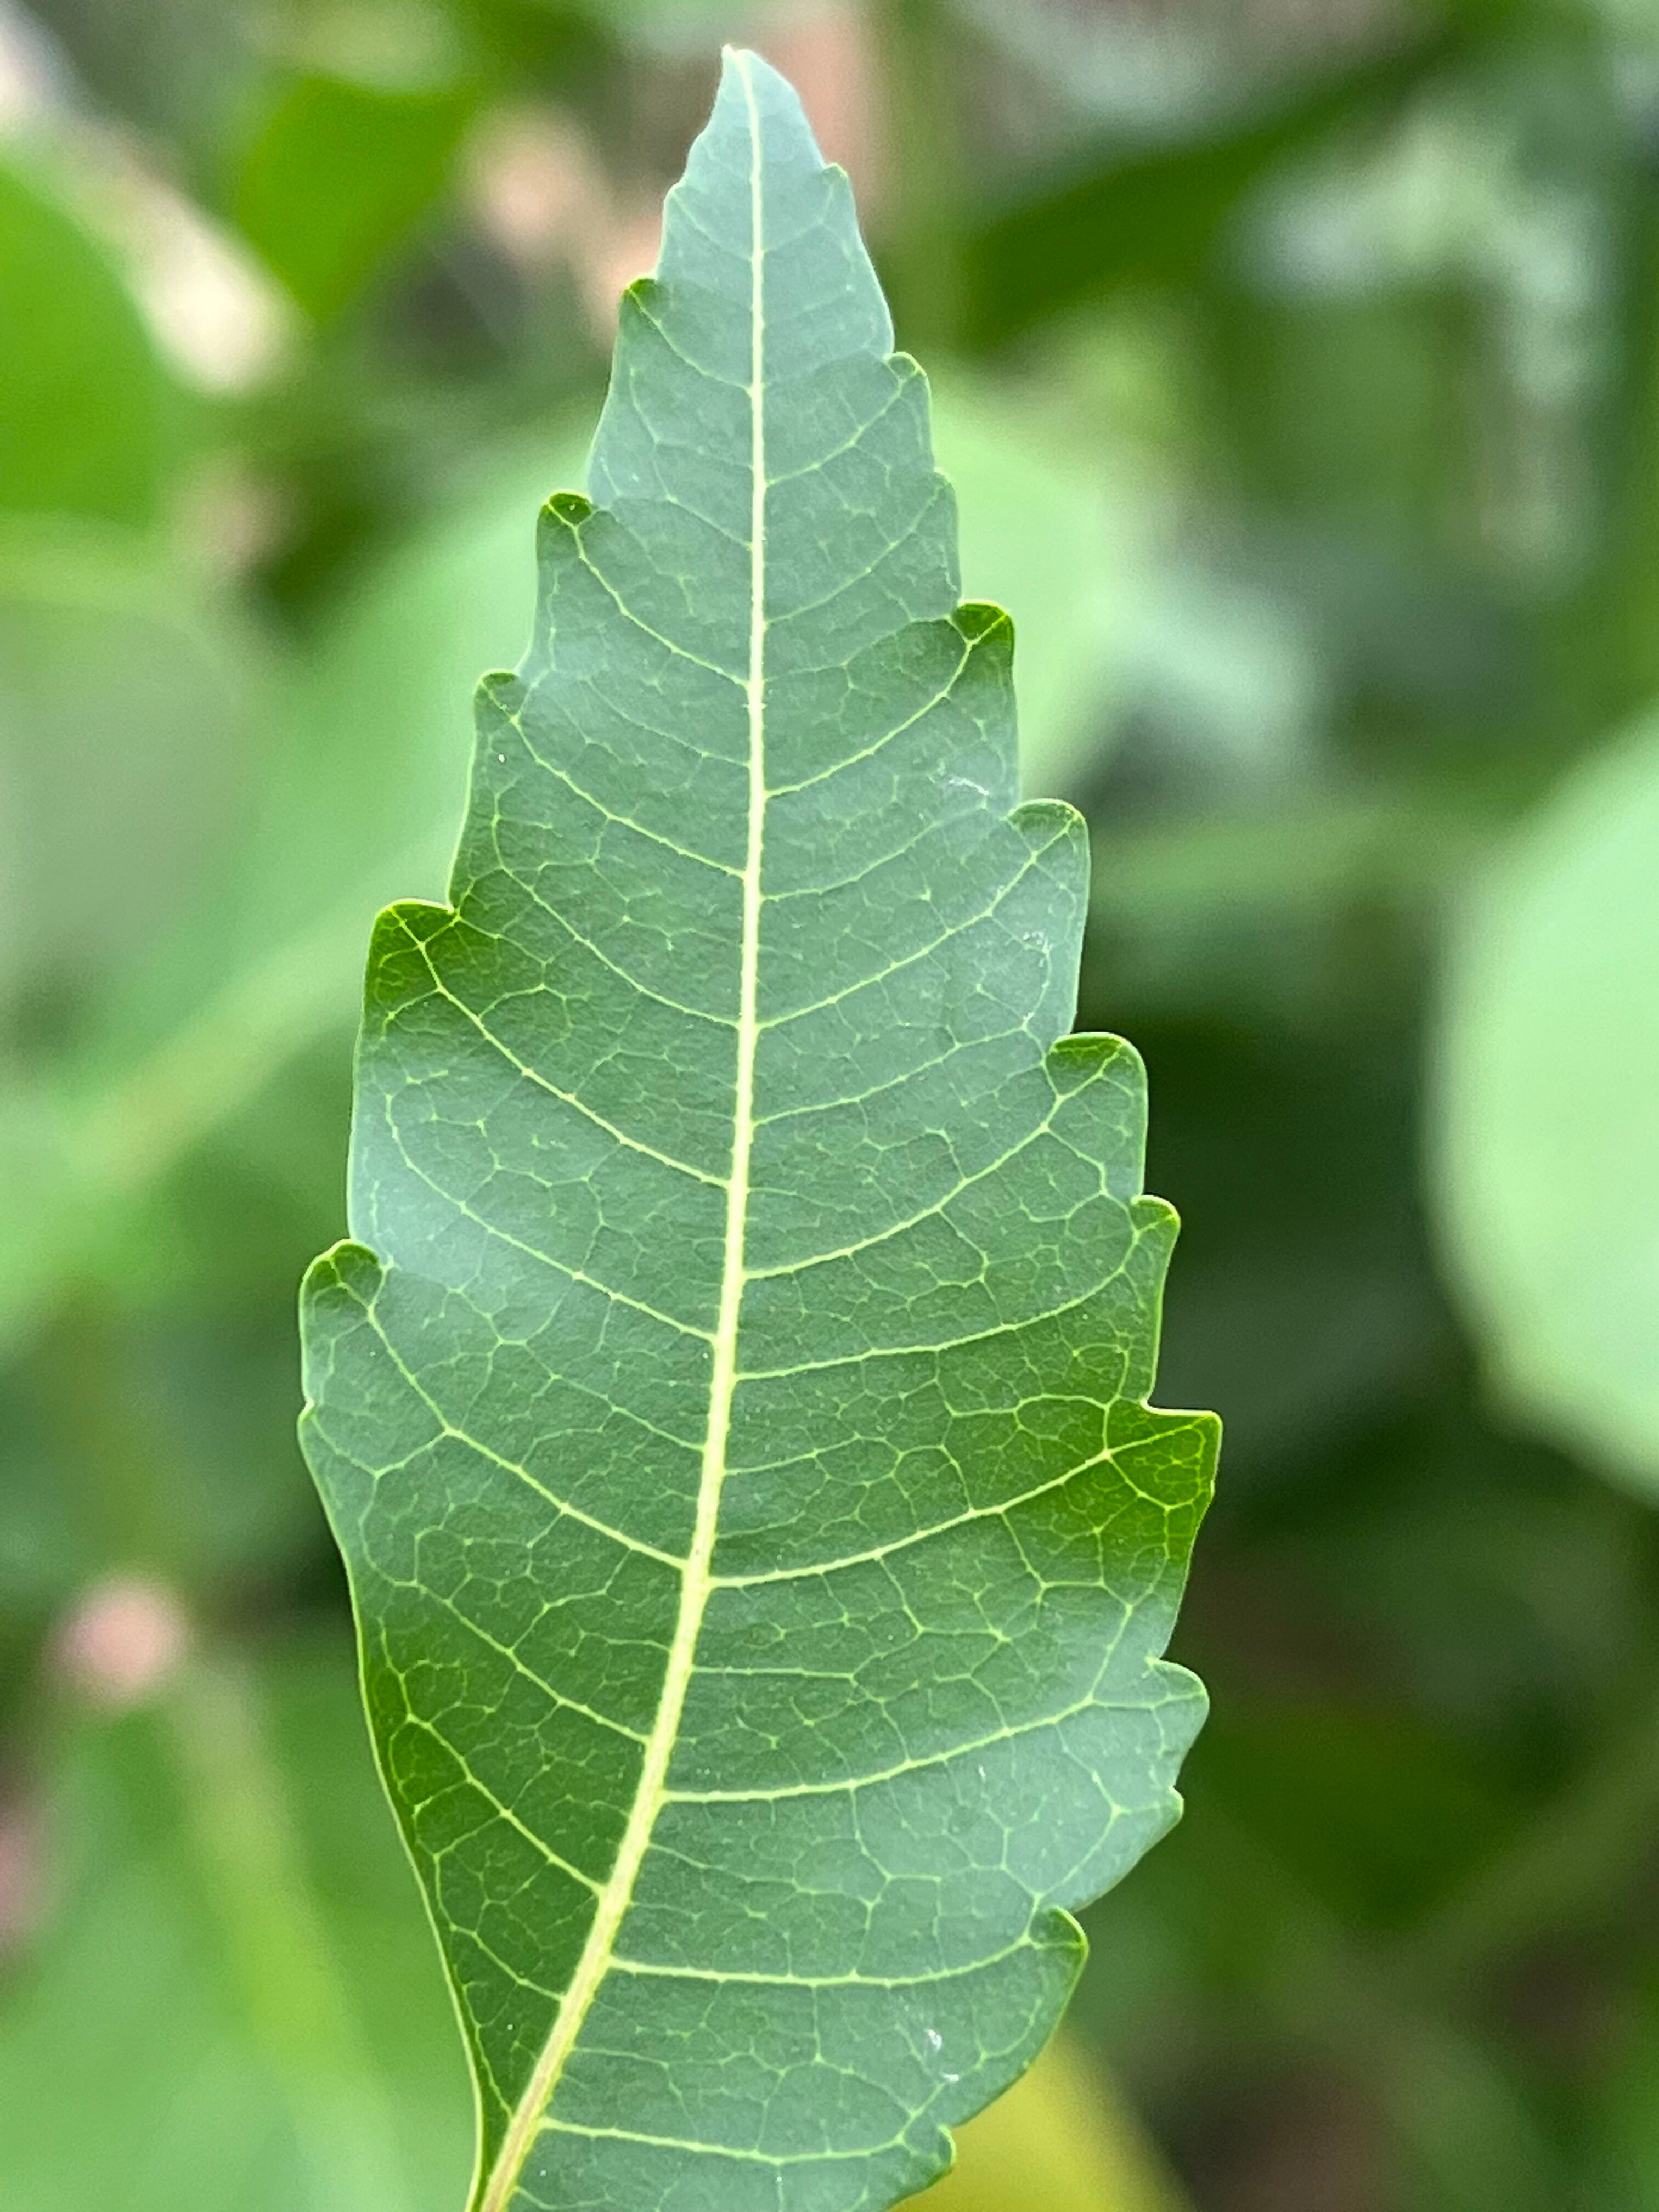
Plant species: azadirachta-indica